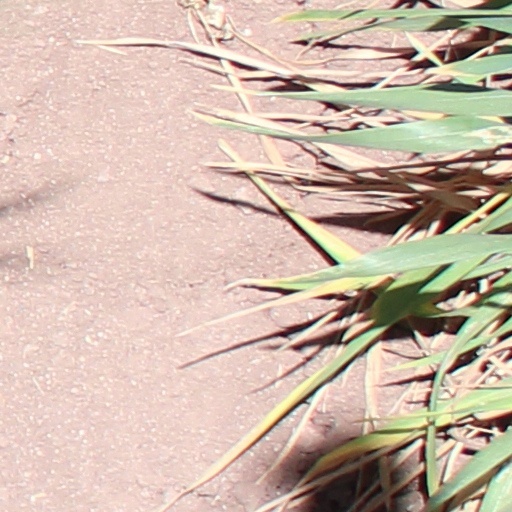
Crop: wheat